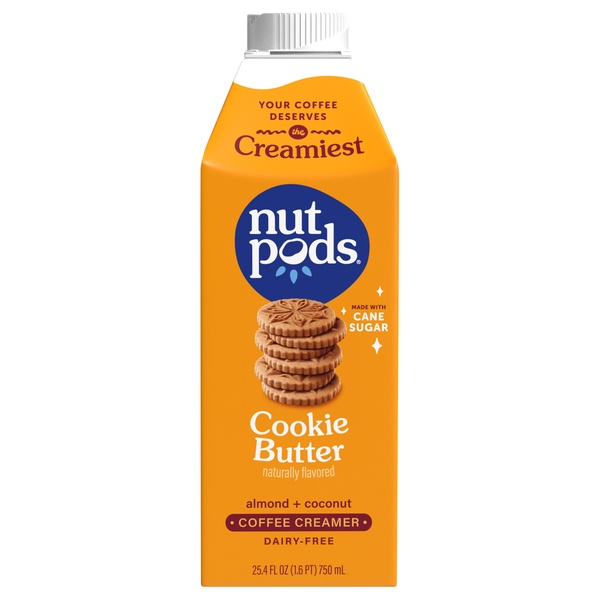
Nut Pods Cookie Butter Almond + Coconut Coffee Creamer 750 ml
Nut Pods Cookie Butter Almond + Coconut Coffee Creamer 750 ml
Brand: Nut Pods
Category: Food, Beverages & Tobacco > Food Items > Dairy Products > Coffee Creamer